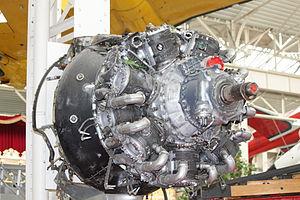
Le Bristol Hercules est un moteur aéronautique à pistons en double étoile à 14 cylindres refroidis par air, conçu par Sir Roy Fedden et produit par la Bristol Engine Company à partir de 1939. Il a été le premier moteur à chemise louvoyante produit en grande série par le motoriste, qui s’était engagé dans cette voie à la fin des années 1920 et avait déjà présenté d’autres modèles qui eurent moins de succès. L’Hercules équipa de nombreux avions au cours de la Seconde Guerre mondiale, et certains exemplaires volent encore de nos jours.